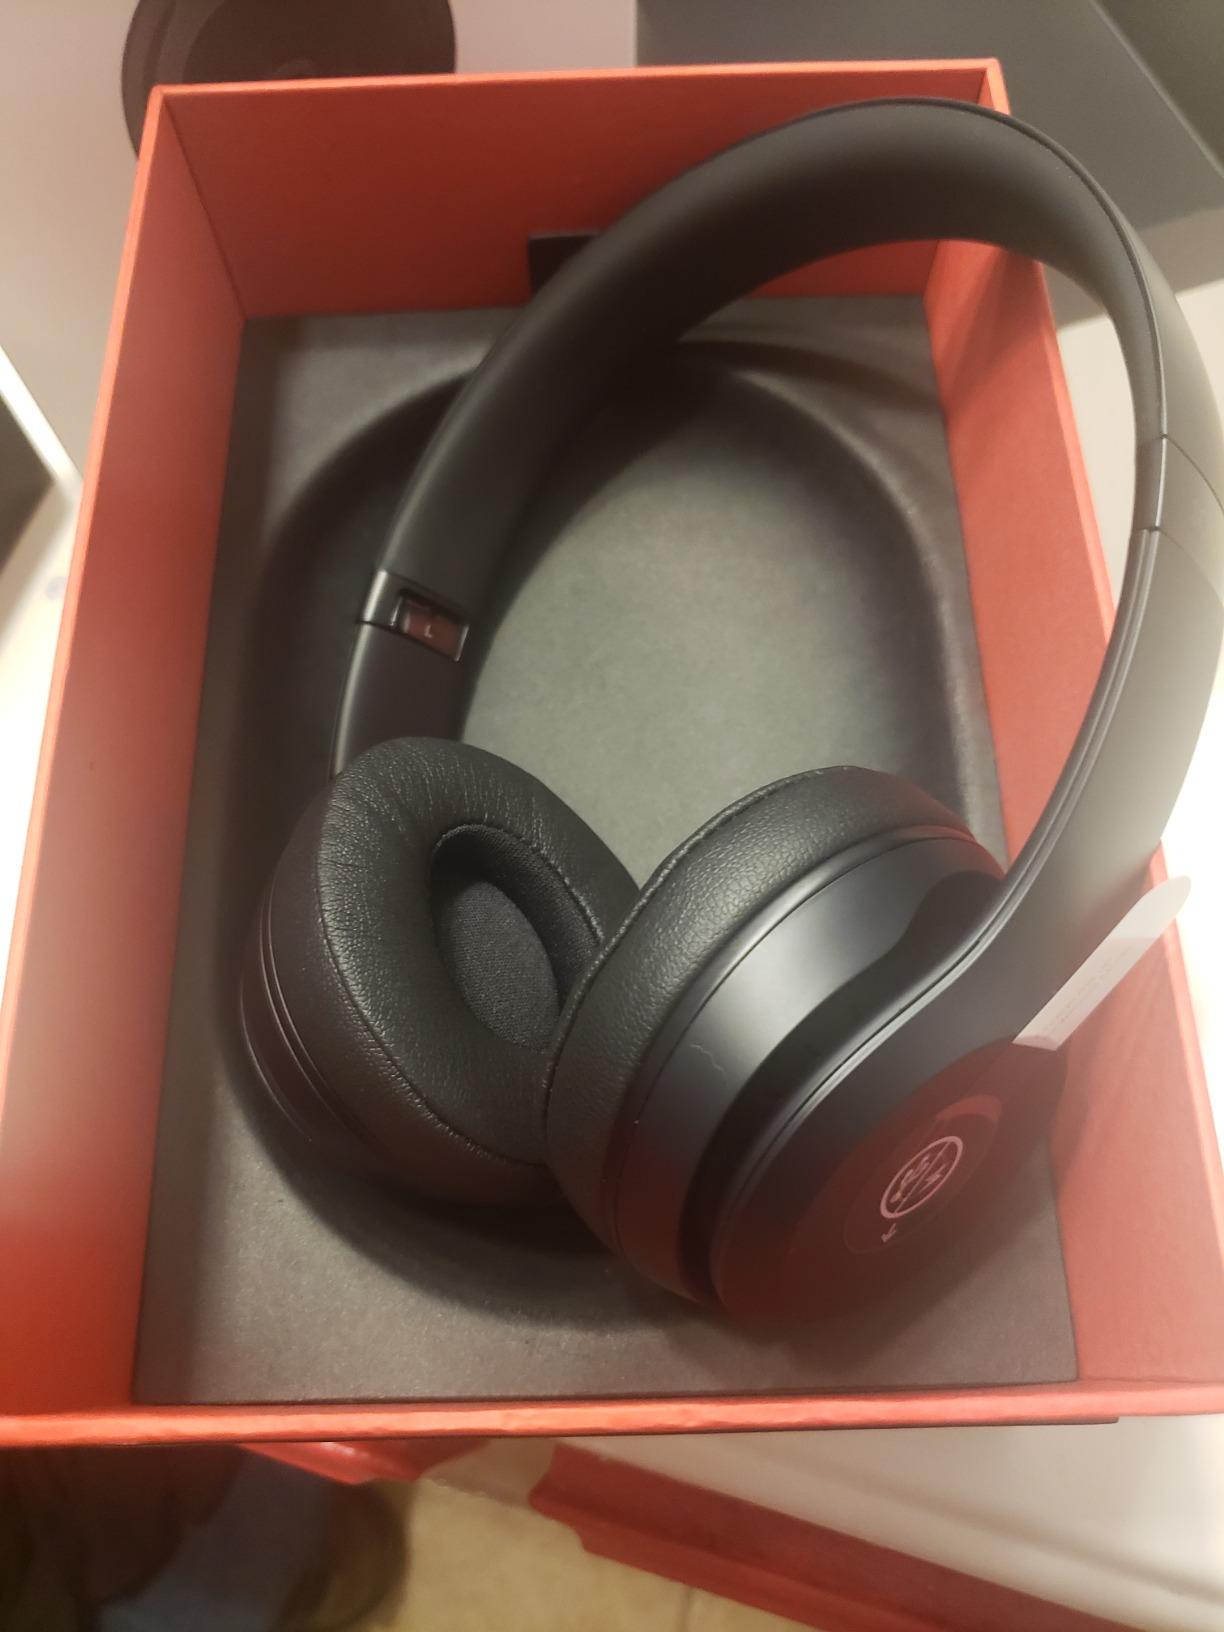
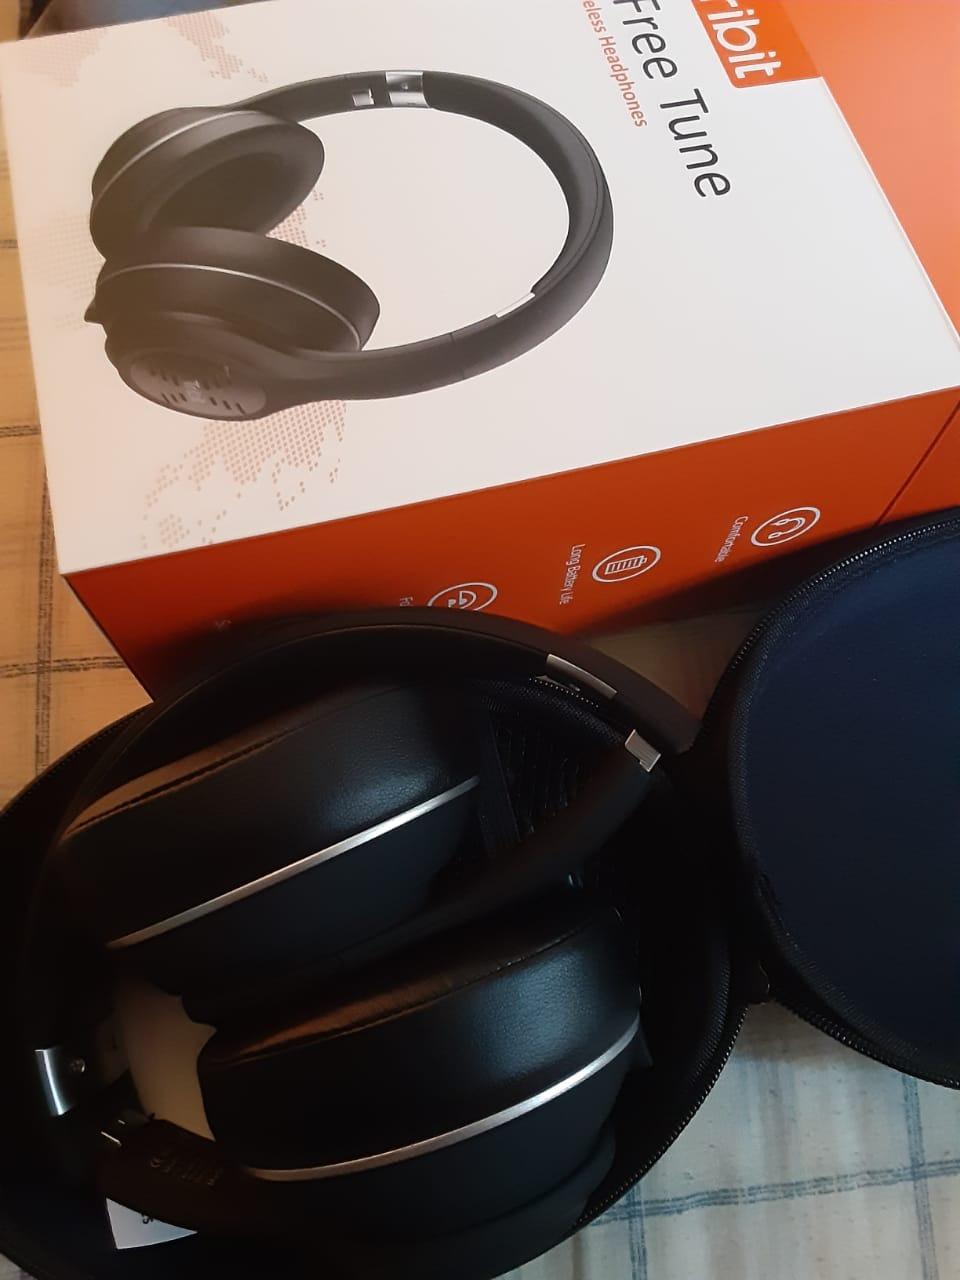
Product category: headphones
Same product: no